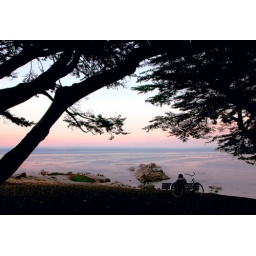
i saw this girl sitting alone on that bench that is meant to be shared by two...